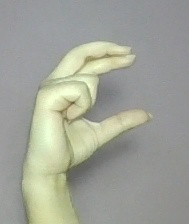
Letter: thal